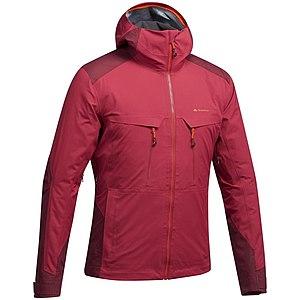
Veste légère et imperméable, conçue pour la randonnée en montagne. Membrane 15000 mm Schmerber. Protège d’une tempête (soit 1,8 m de pluie en 4h)
Quechua est une marque de produits pour la pratique de la randonnée en montagne. Créée en 1997, cette entreprise est localisée à Passy en Haute-Savoie et compte environ 200 employés. Quechua propose des vêtements techniques, des chaussures, de l'équipement pour le camp et des accessoires pour randonner en toute saison et sur tout type de terrain.